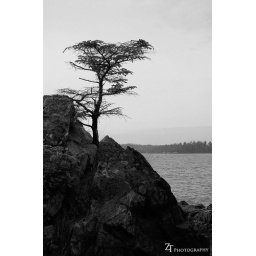
Lone tree coming out of the rocks on a beach in Bamfield, B.C.